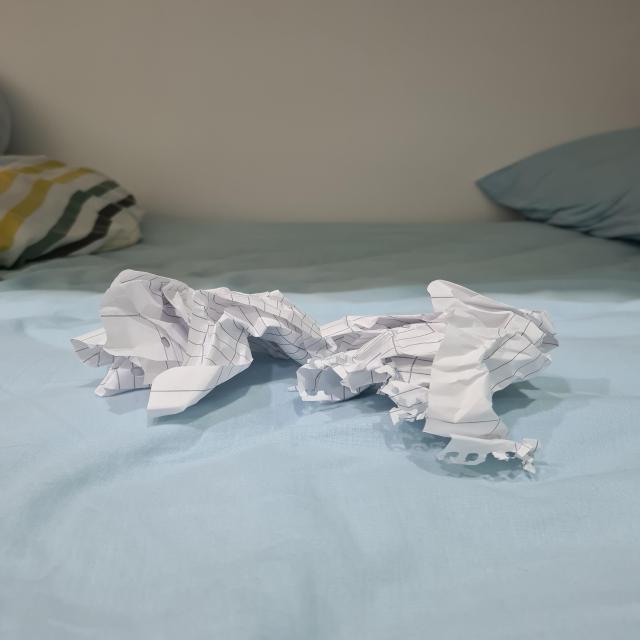
Label: tissues